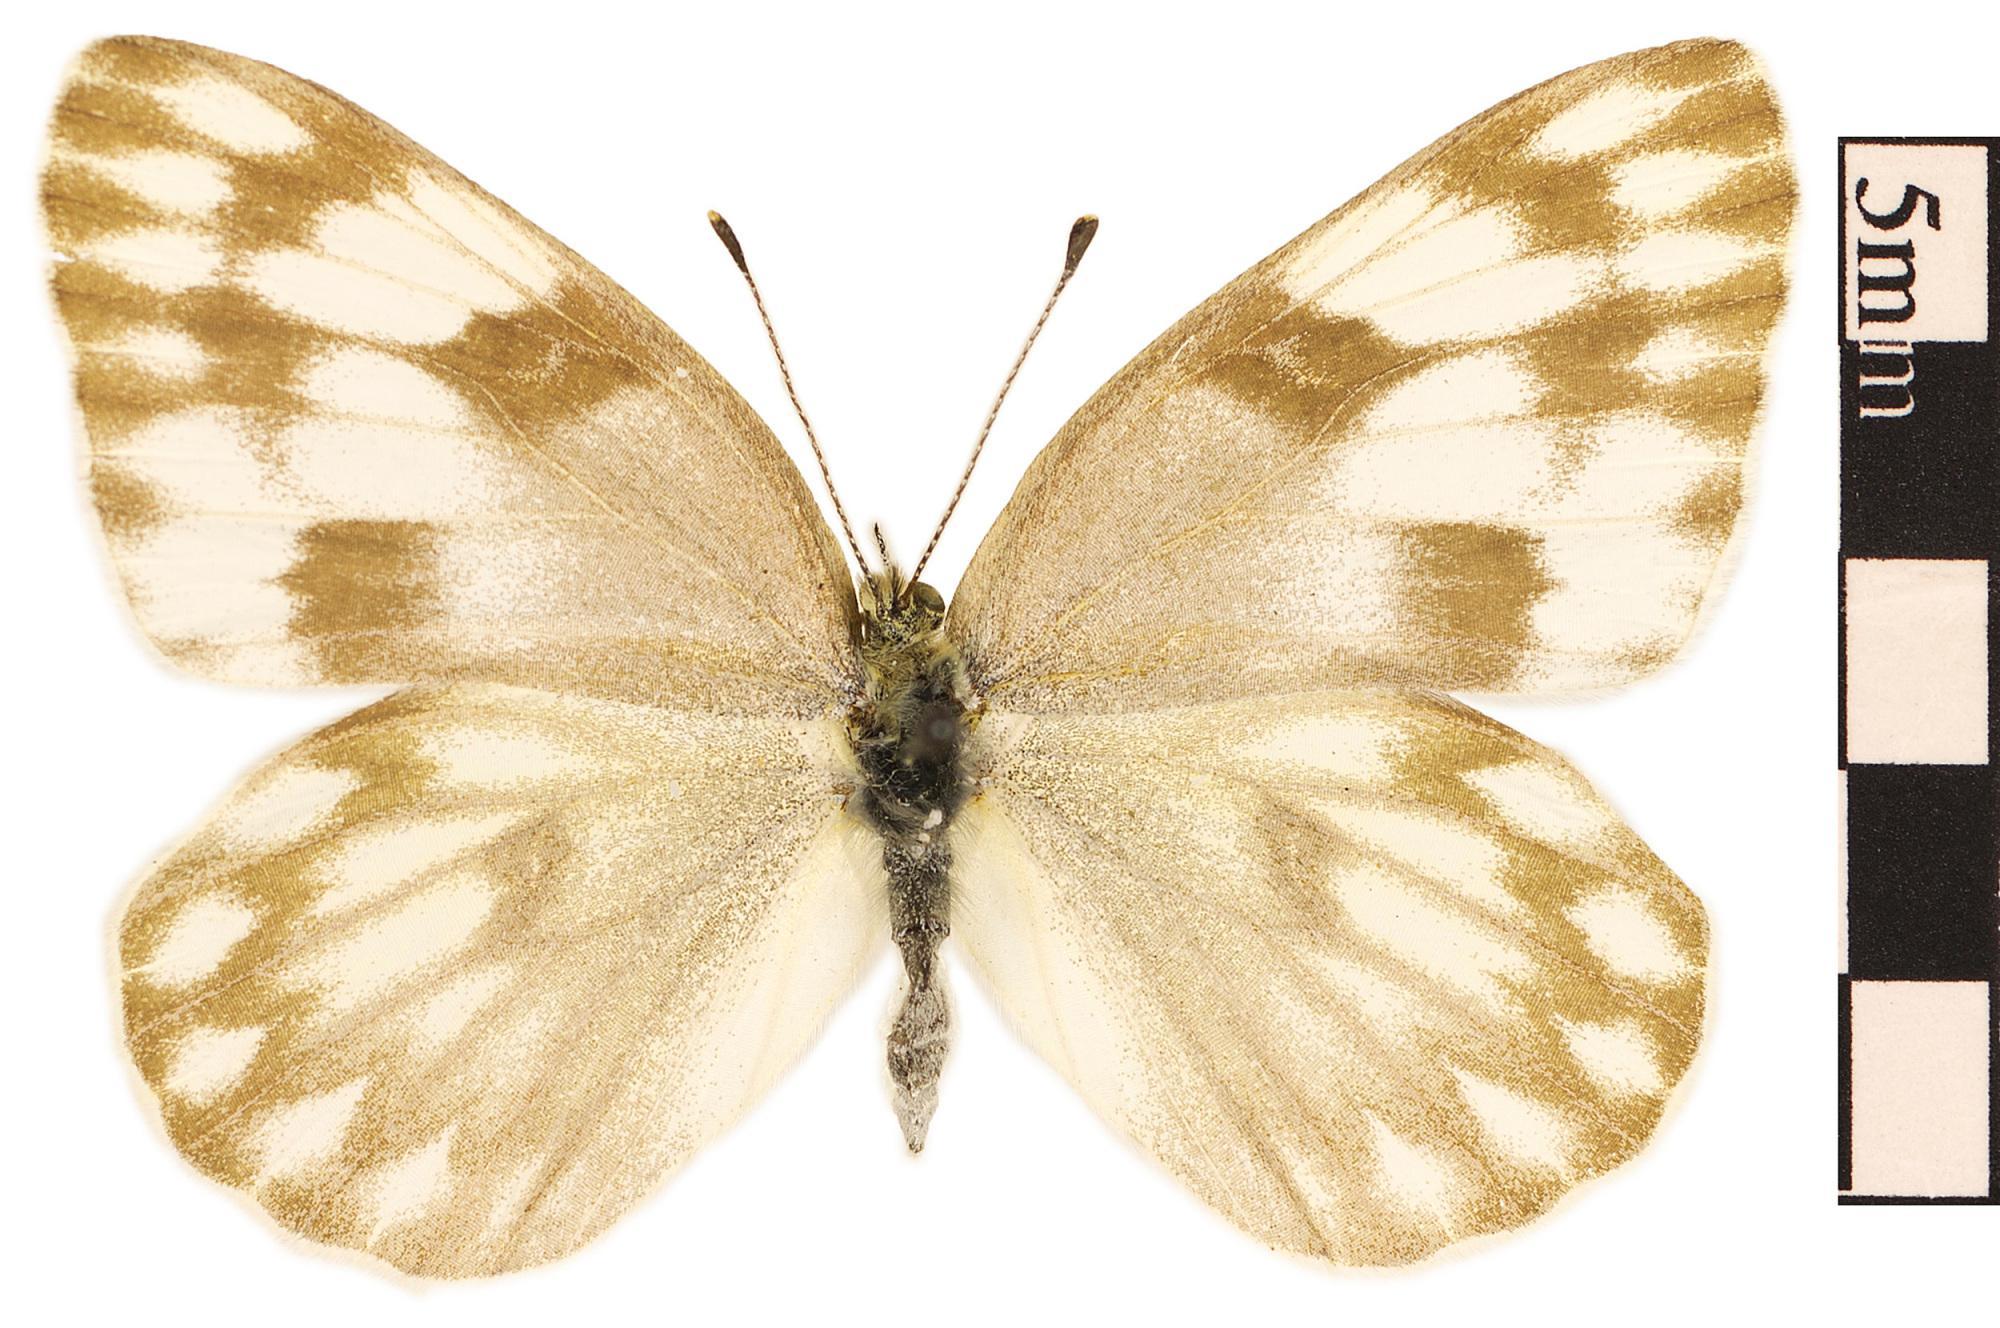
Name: Checkered White
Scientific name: Pontia protodice
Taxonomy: Animalia, Arthropoda, Hexapoda, Insecta, Lepidoptera, Pieridae
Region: US Mid Atlantic (PA, NJ, MD, DE, DC, VA, WV)
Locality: North America, United States, Maryland, Calvert County
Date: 1948